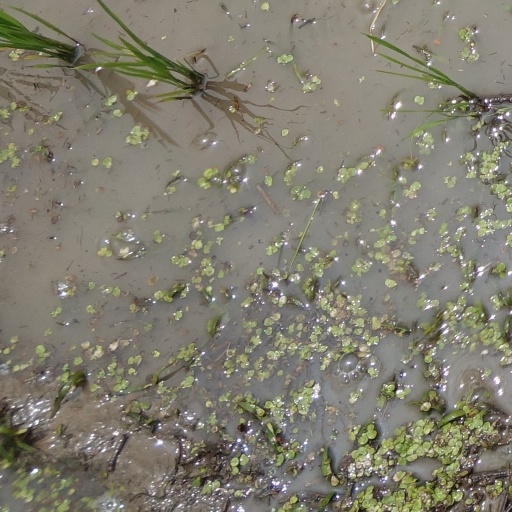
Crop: rice